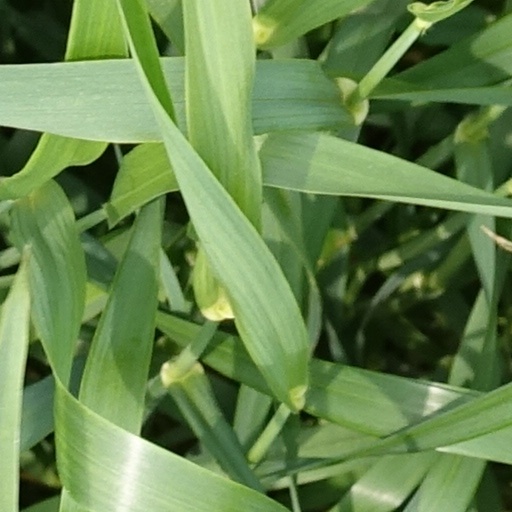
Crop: wheat